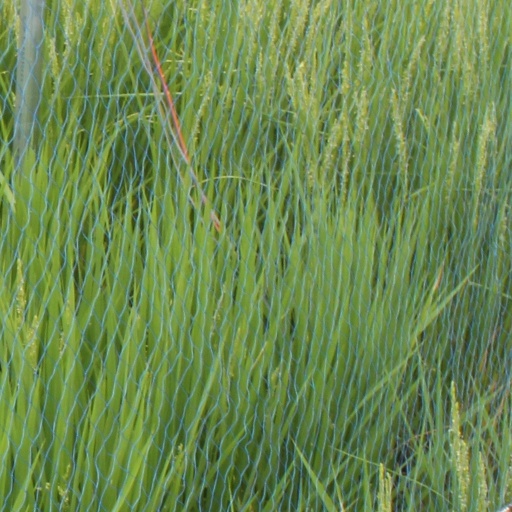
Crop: rice